Elizabethan Religious Settlement

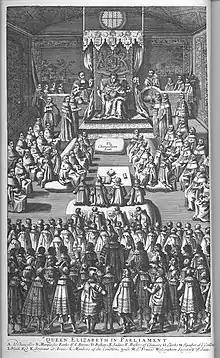
Queen Elizabeth I opening Parliament

When the Queen's first Parliament opened in January 1559, its chief goal was the difficult task of reaching a religious settlement. Twenty bishops (all Catholics) sat in the House of Lords as Lords Spiritual, and the Lords in general were opposed to change. In February, the House of Commons passed a Reformation Bill that would restore royal supremacy, the Edwardine Ordinal, and a slightly revised 1552 prayer book. It was not popular with the clergy, and the Convocation of Canterbury reacted by affirming papal supremacy, transubstantiation and the Mass as a sacrificial offering.